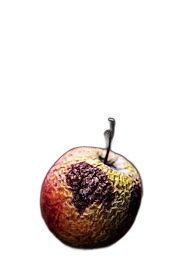
Waste category: biological